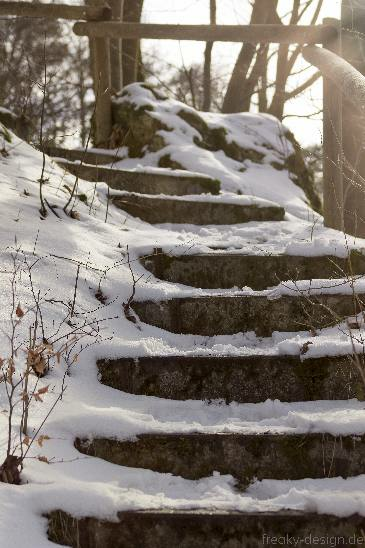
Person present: No